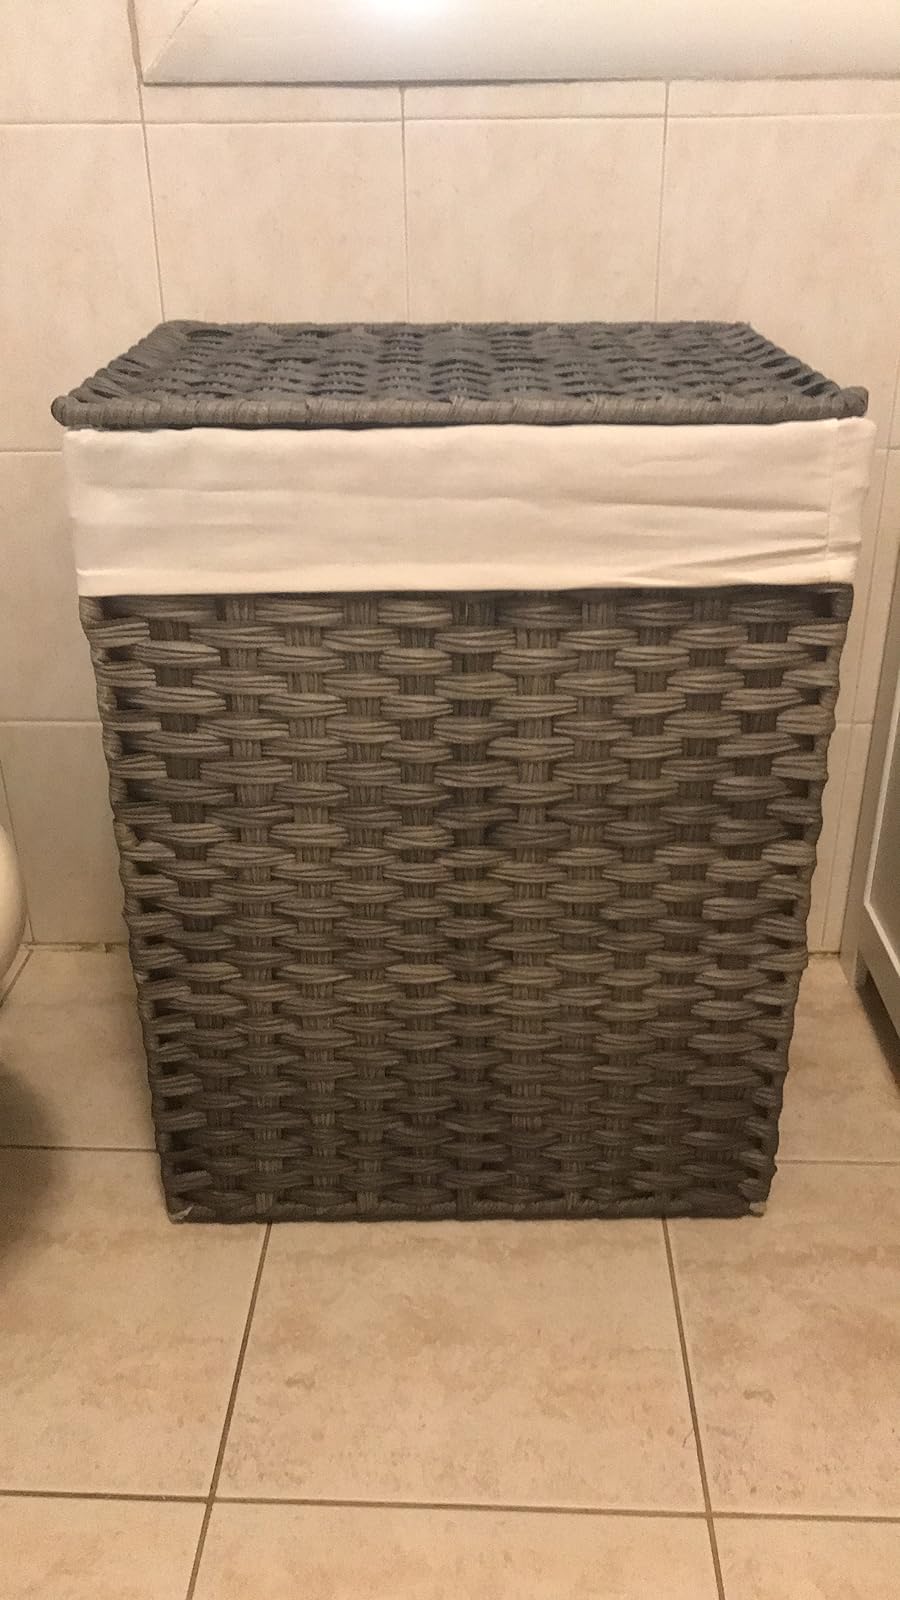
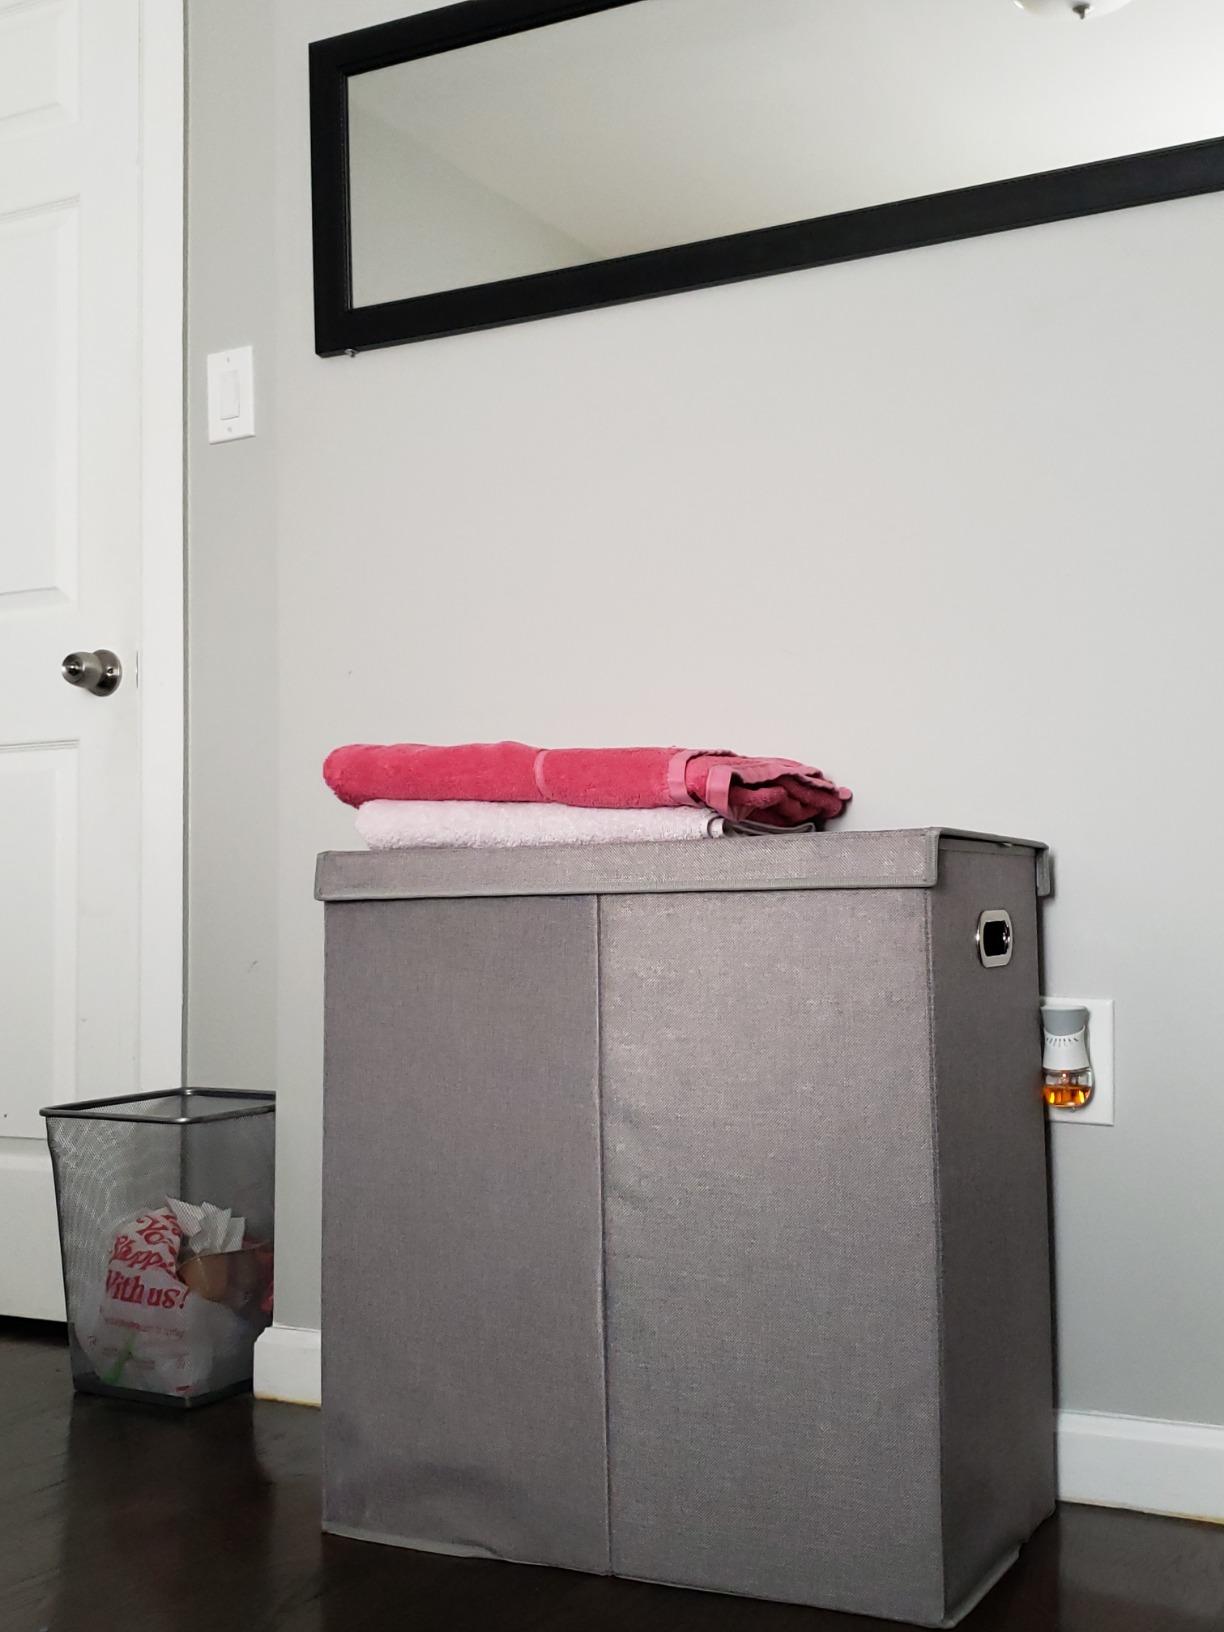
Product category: items_hamper
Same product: no